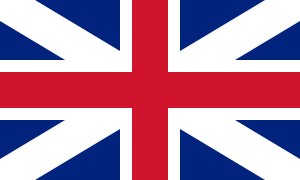
Skotlands historie / Tidlig moderne tid / Unionen, hannoverene og jakobittene
Det første britiske unionsflag, skabt af Jakob VI og I, symboliserede foreningen af England og Skotland under en krone.
Skotlands historie kan afgrænses til den sidste istid for omkring 10.000 år siden, selv om den menneskelige befolkning i Nordeuropa inklusive nutidens Skotland strækker sig ind i forrige mellemistid.